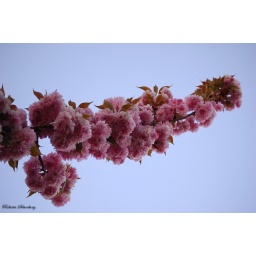
Tree flower in the sky